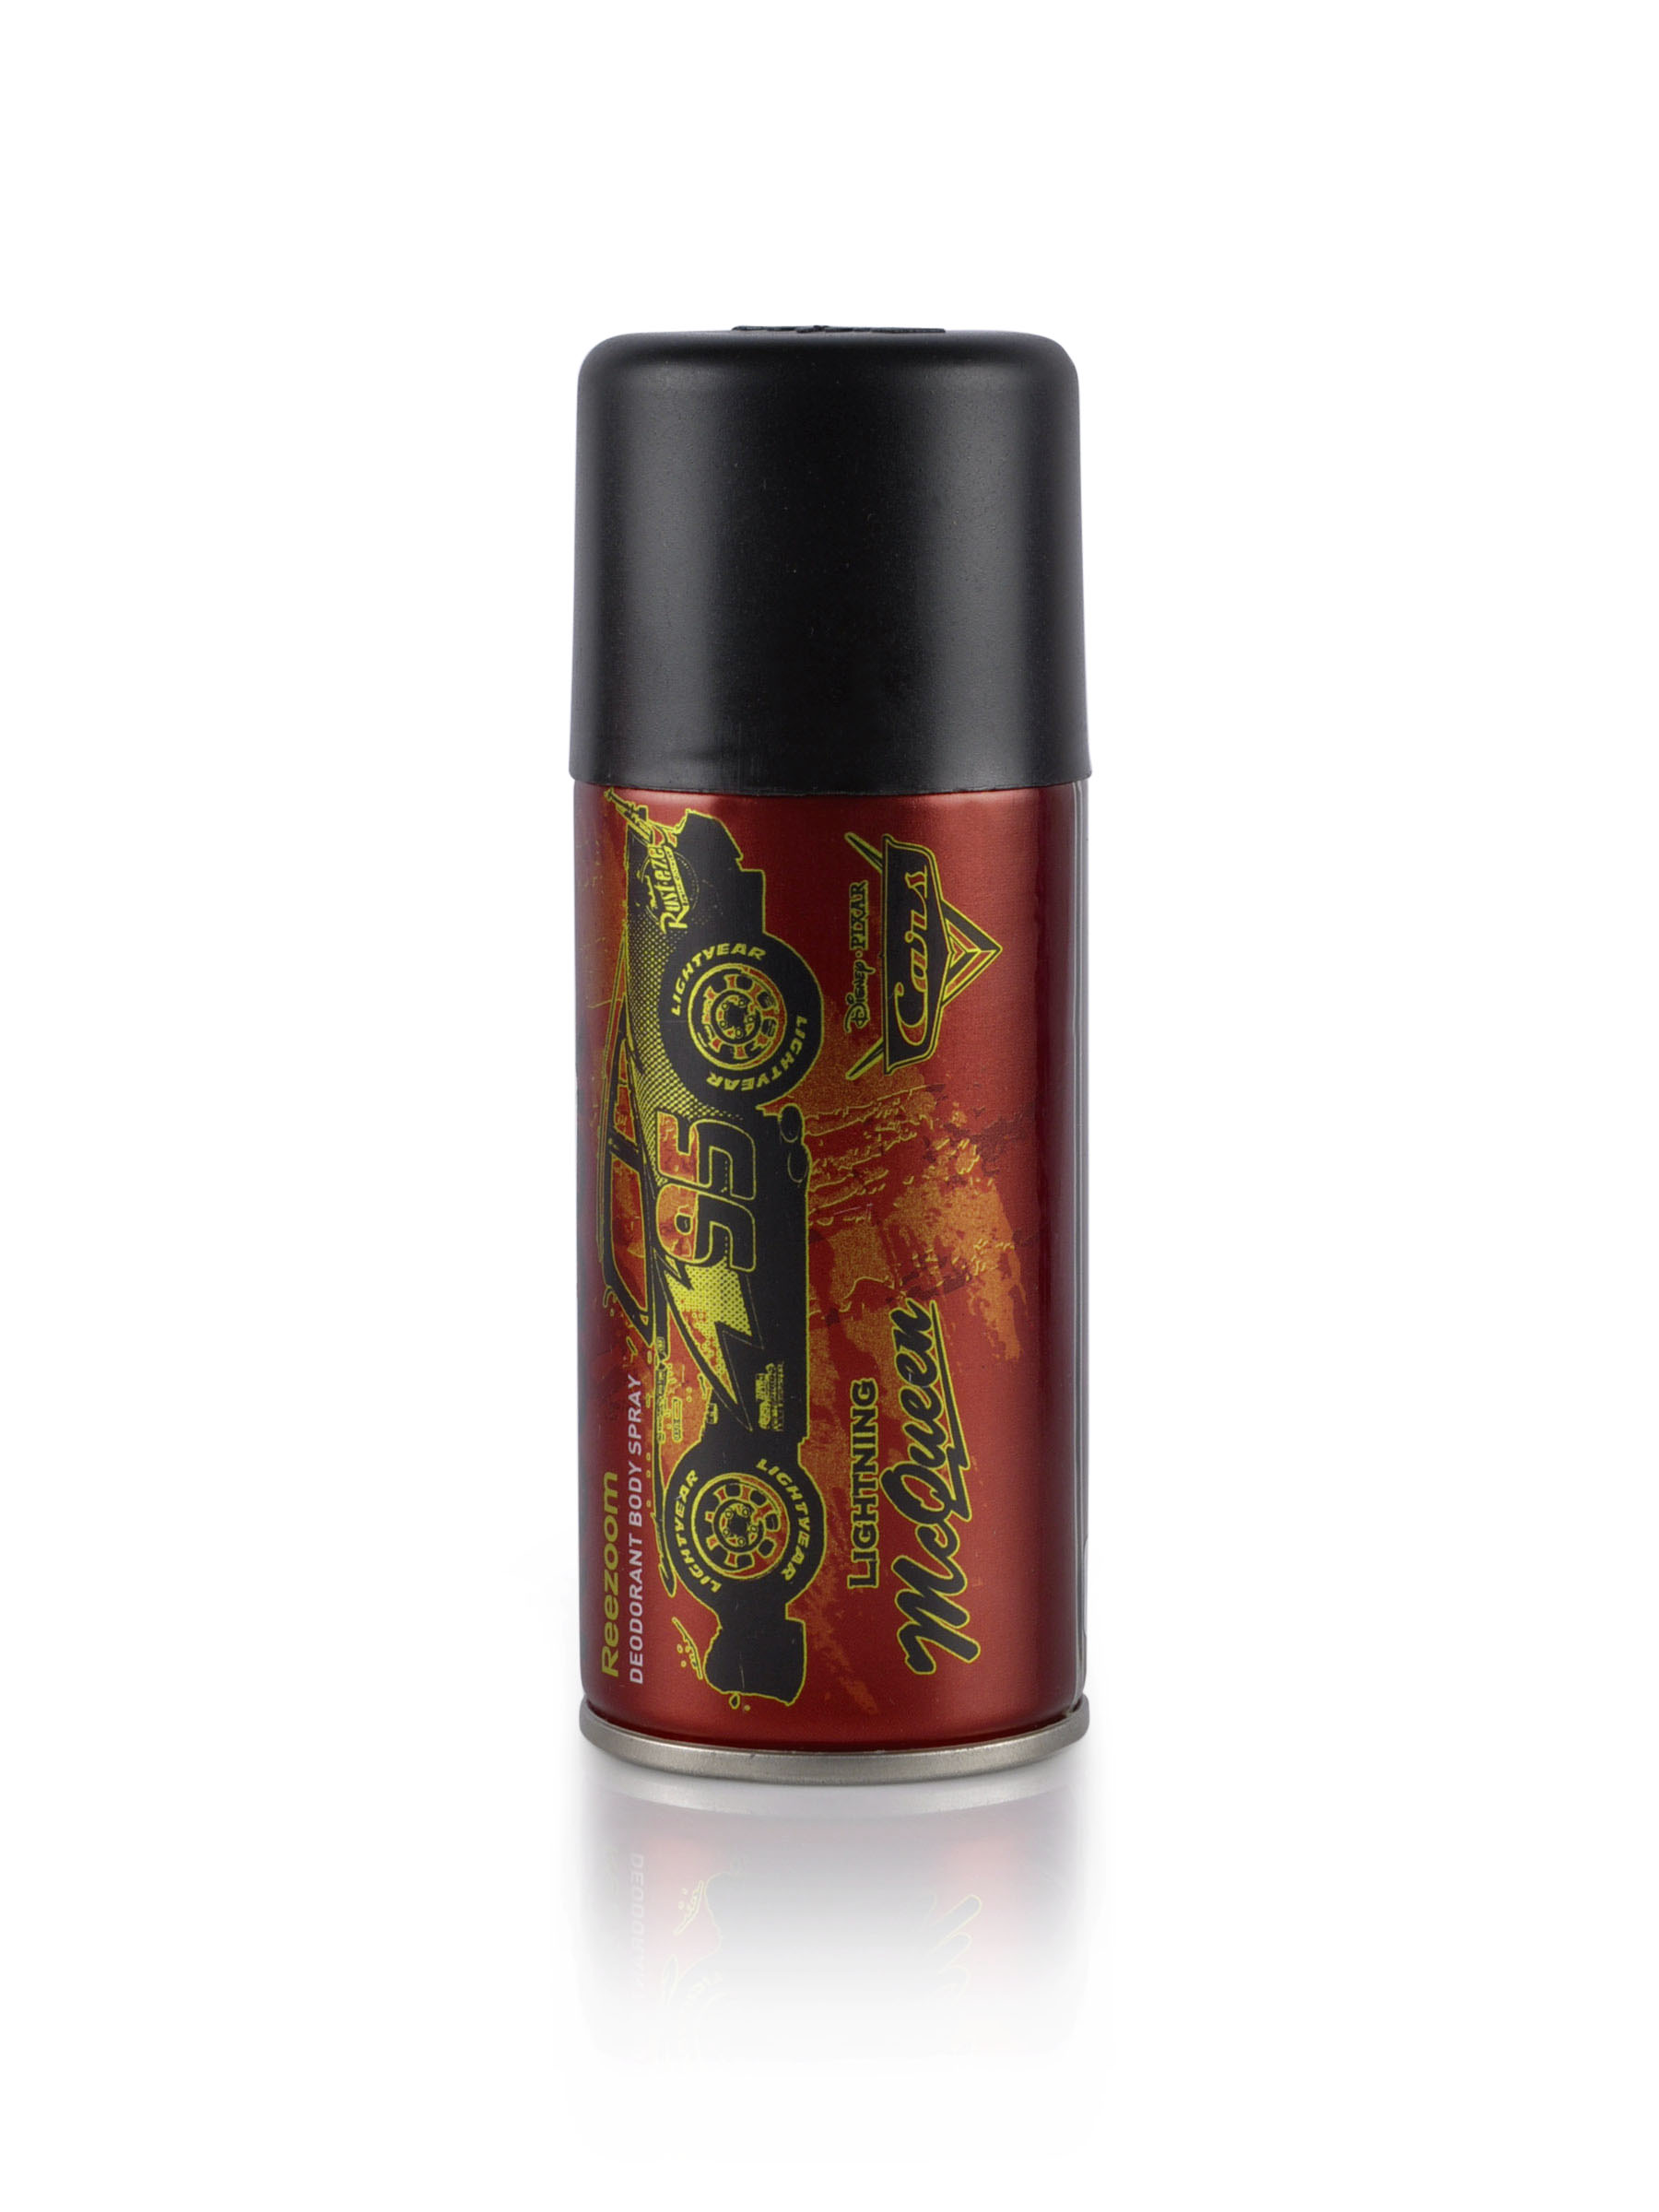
Reebok Unisex Reezoom Deo
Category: Personal Care / Fragrance / Deodorant
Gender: Unisex
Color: Red
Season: Spring 2017
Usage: Casual